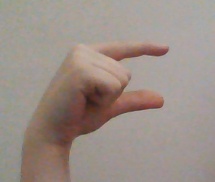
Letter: dal